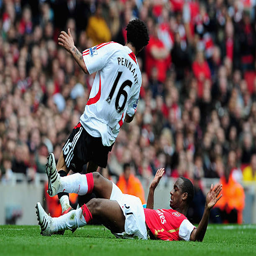
soccer player goes down after a tackle by football player during the match held .